Sven-Göran Eriksson

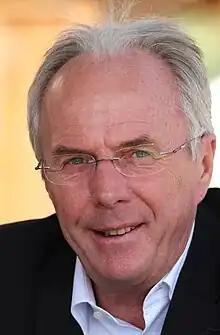
Eriksson in 2012

Sven-Göran Eriksson (5 February 1948 – 26 August 2024) was a Swedish football player and manager.